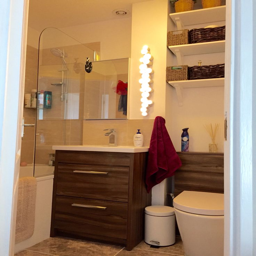
ideas for a small bathroom